Herbert Clifton Blue

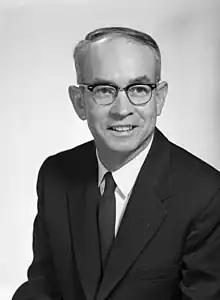
Official portrait, 1959

Herbert Clifton "Cliff" Blue (August 28, 1910 – March 10, 1990) was an American newspaper editor, publisher, owner and politician.